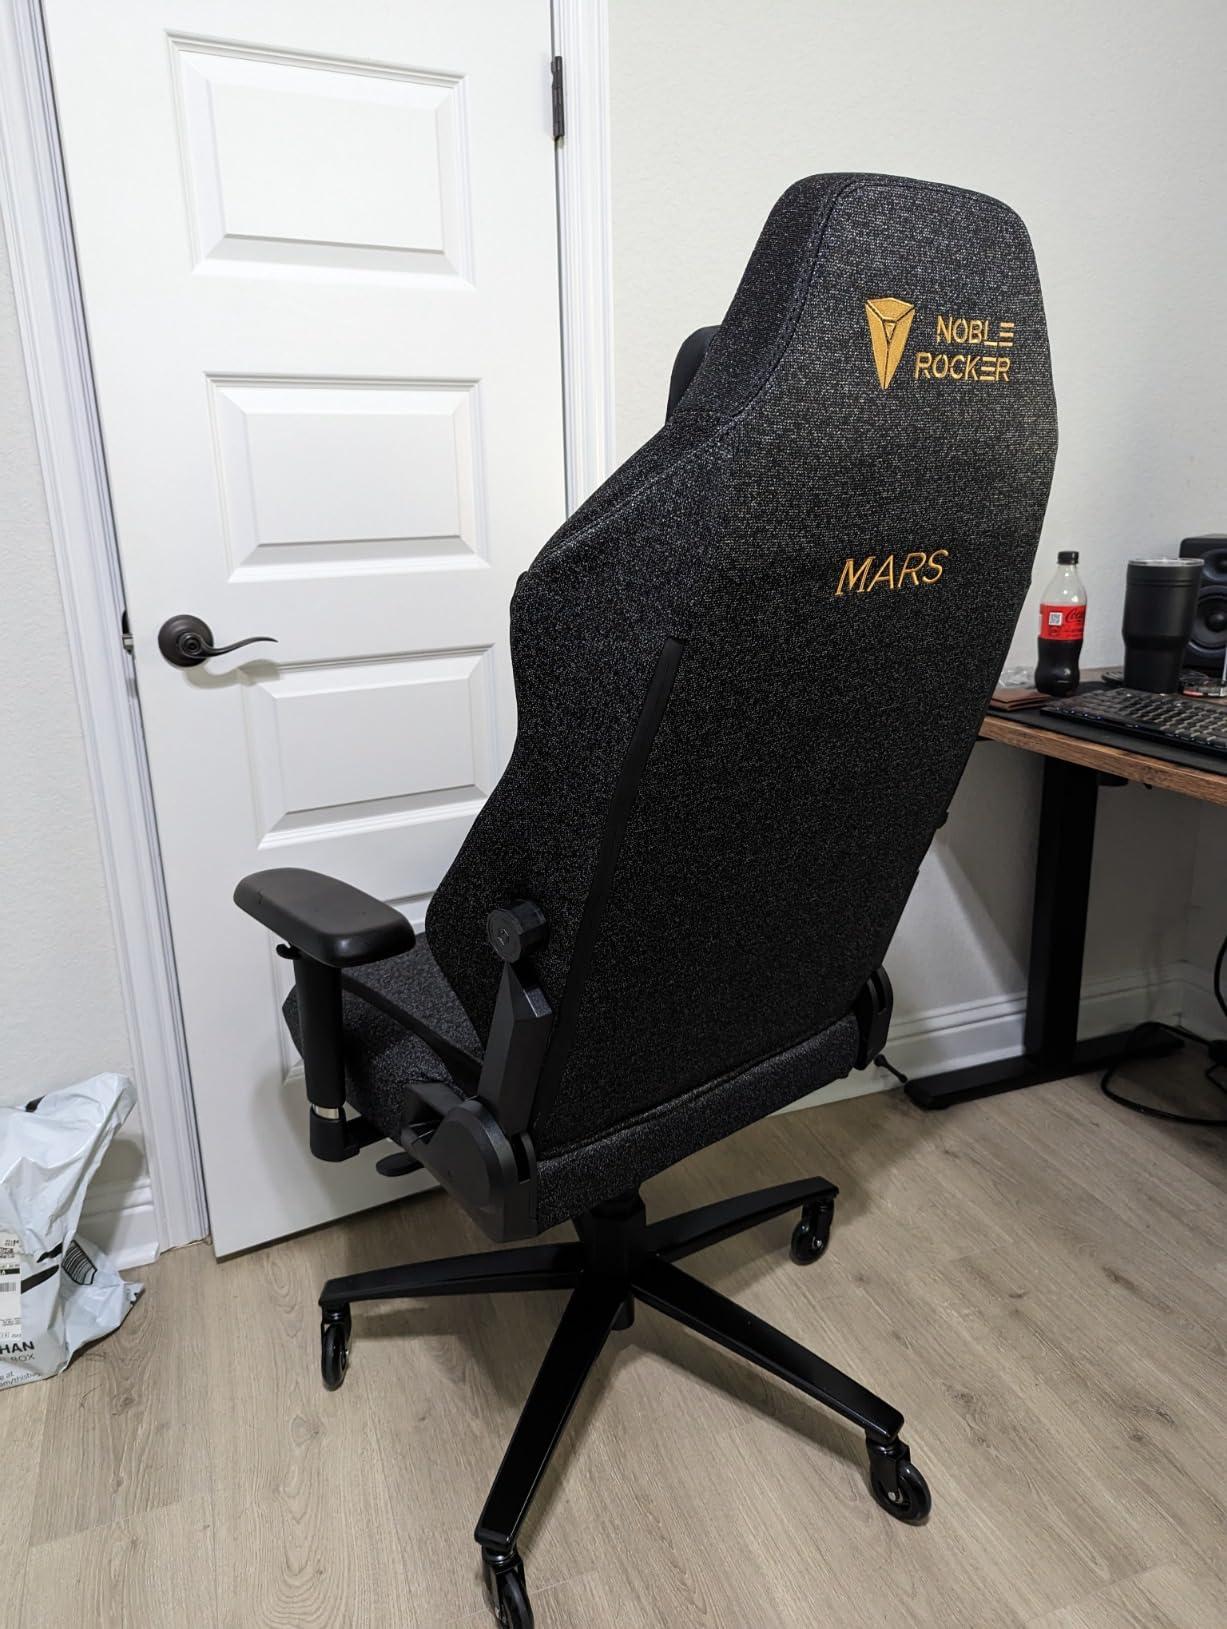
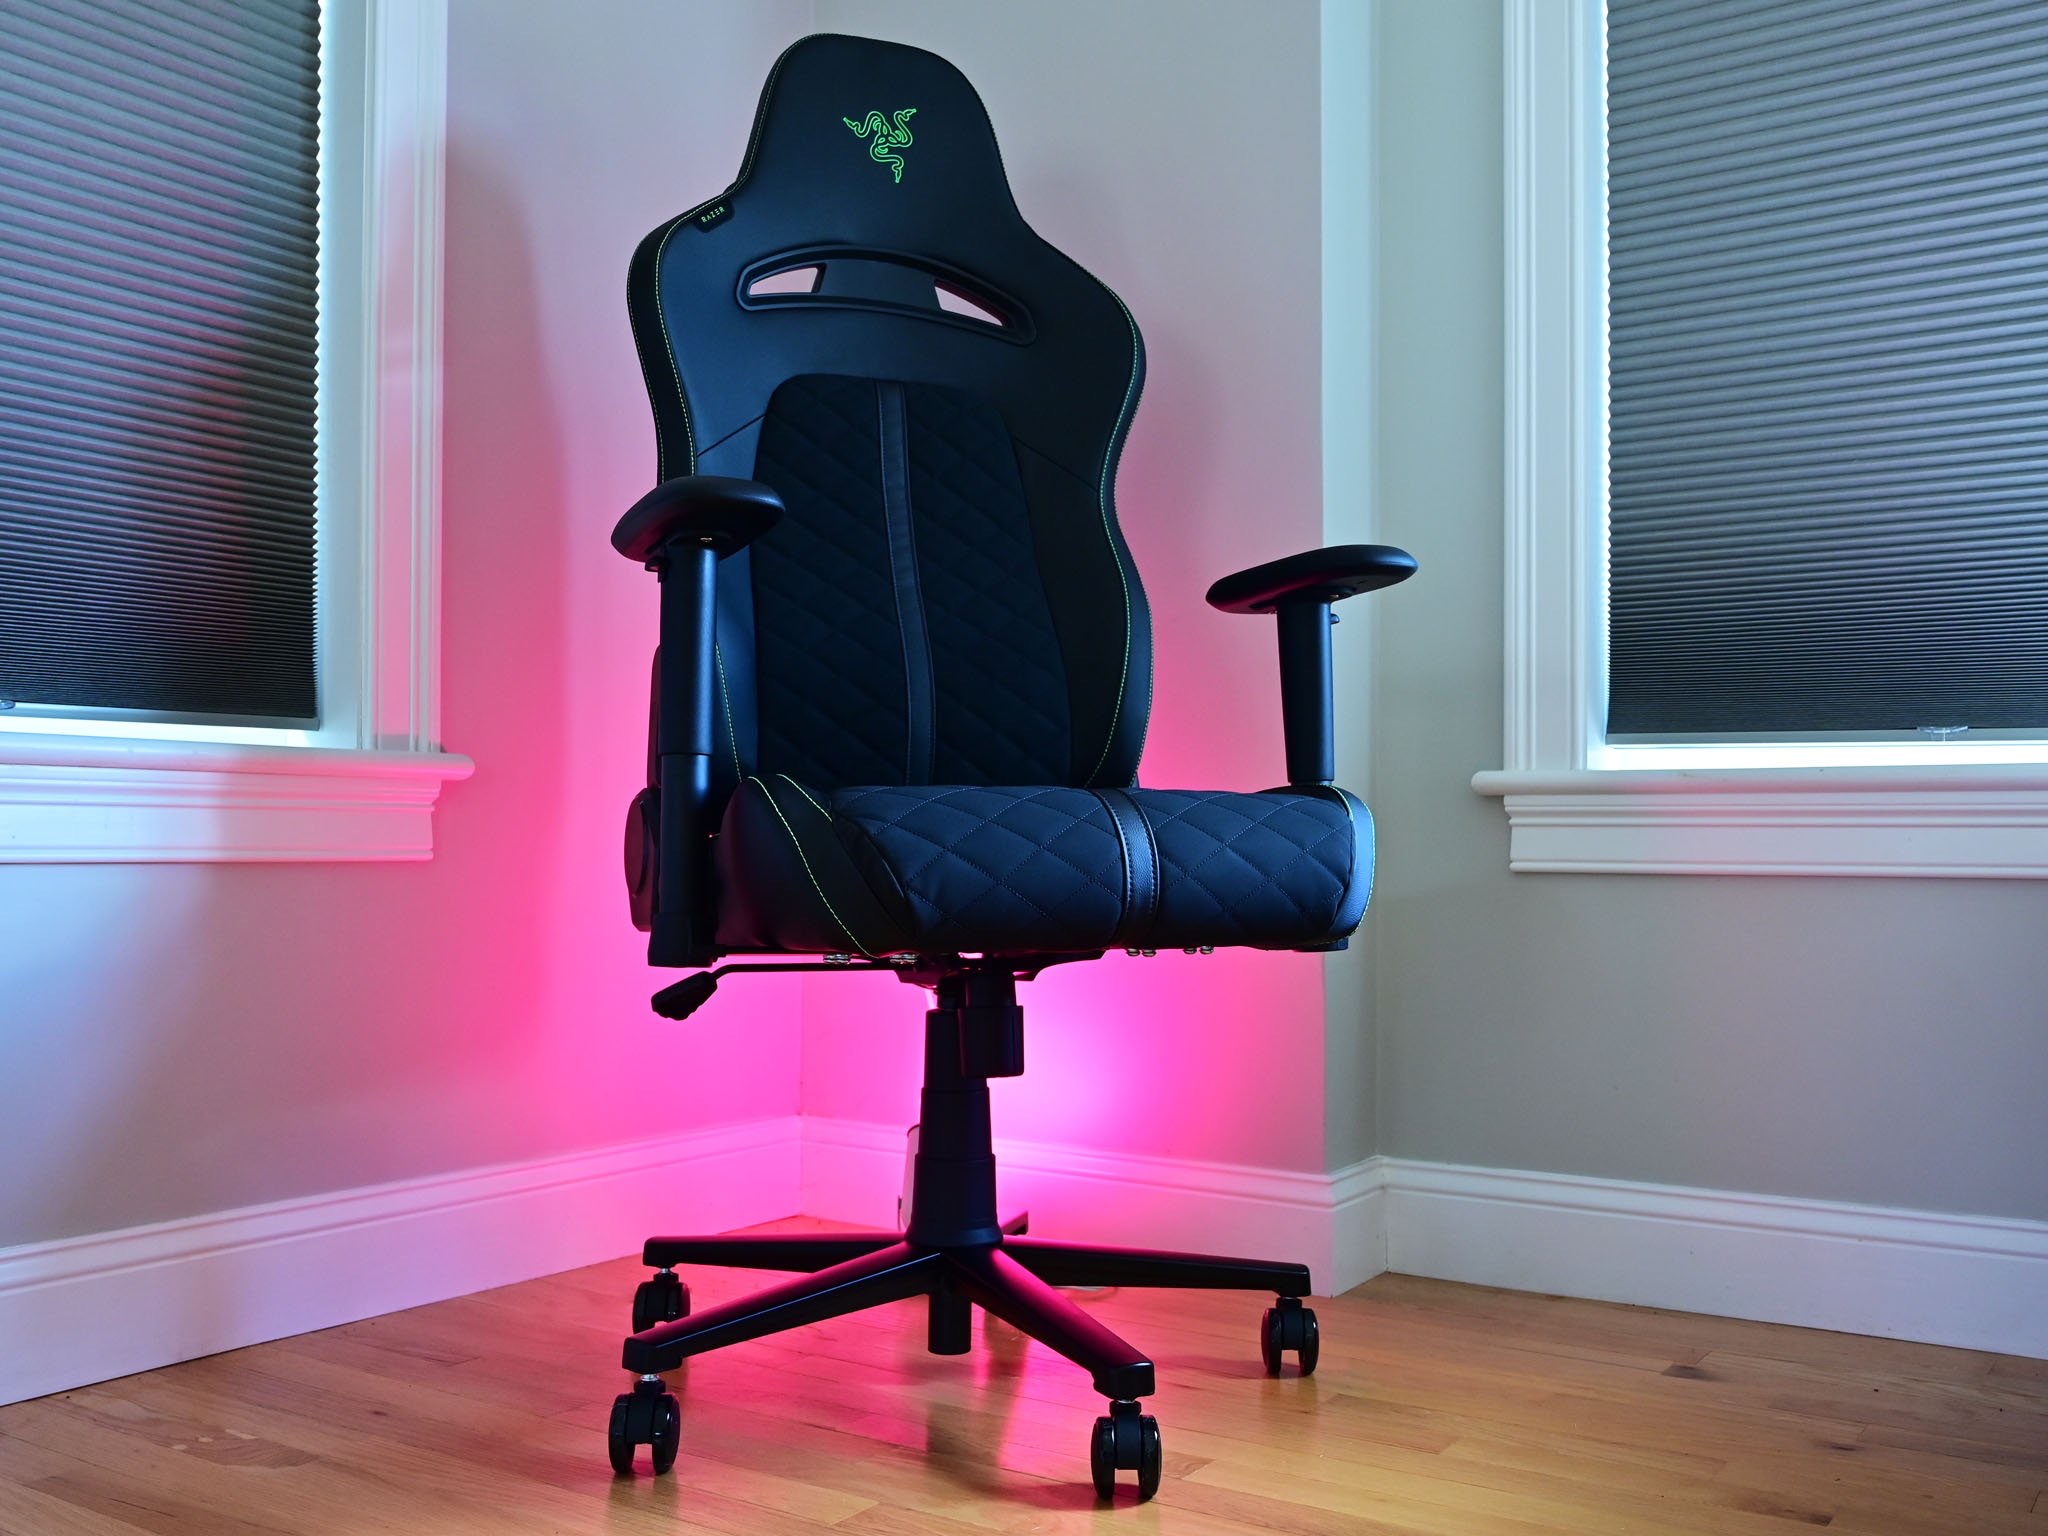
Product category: items_chair
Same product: no